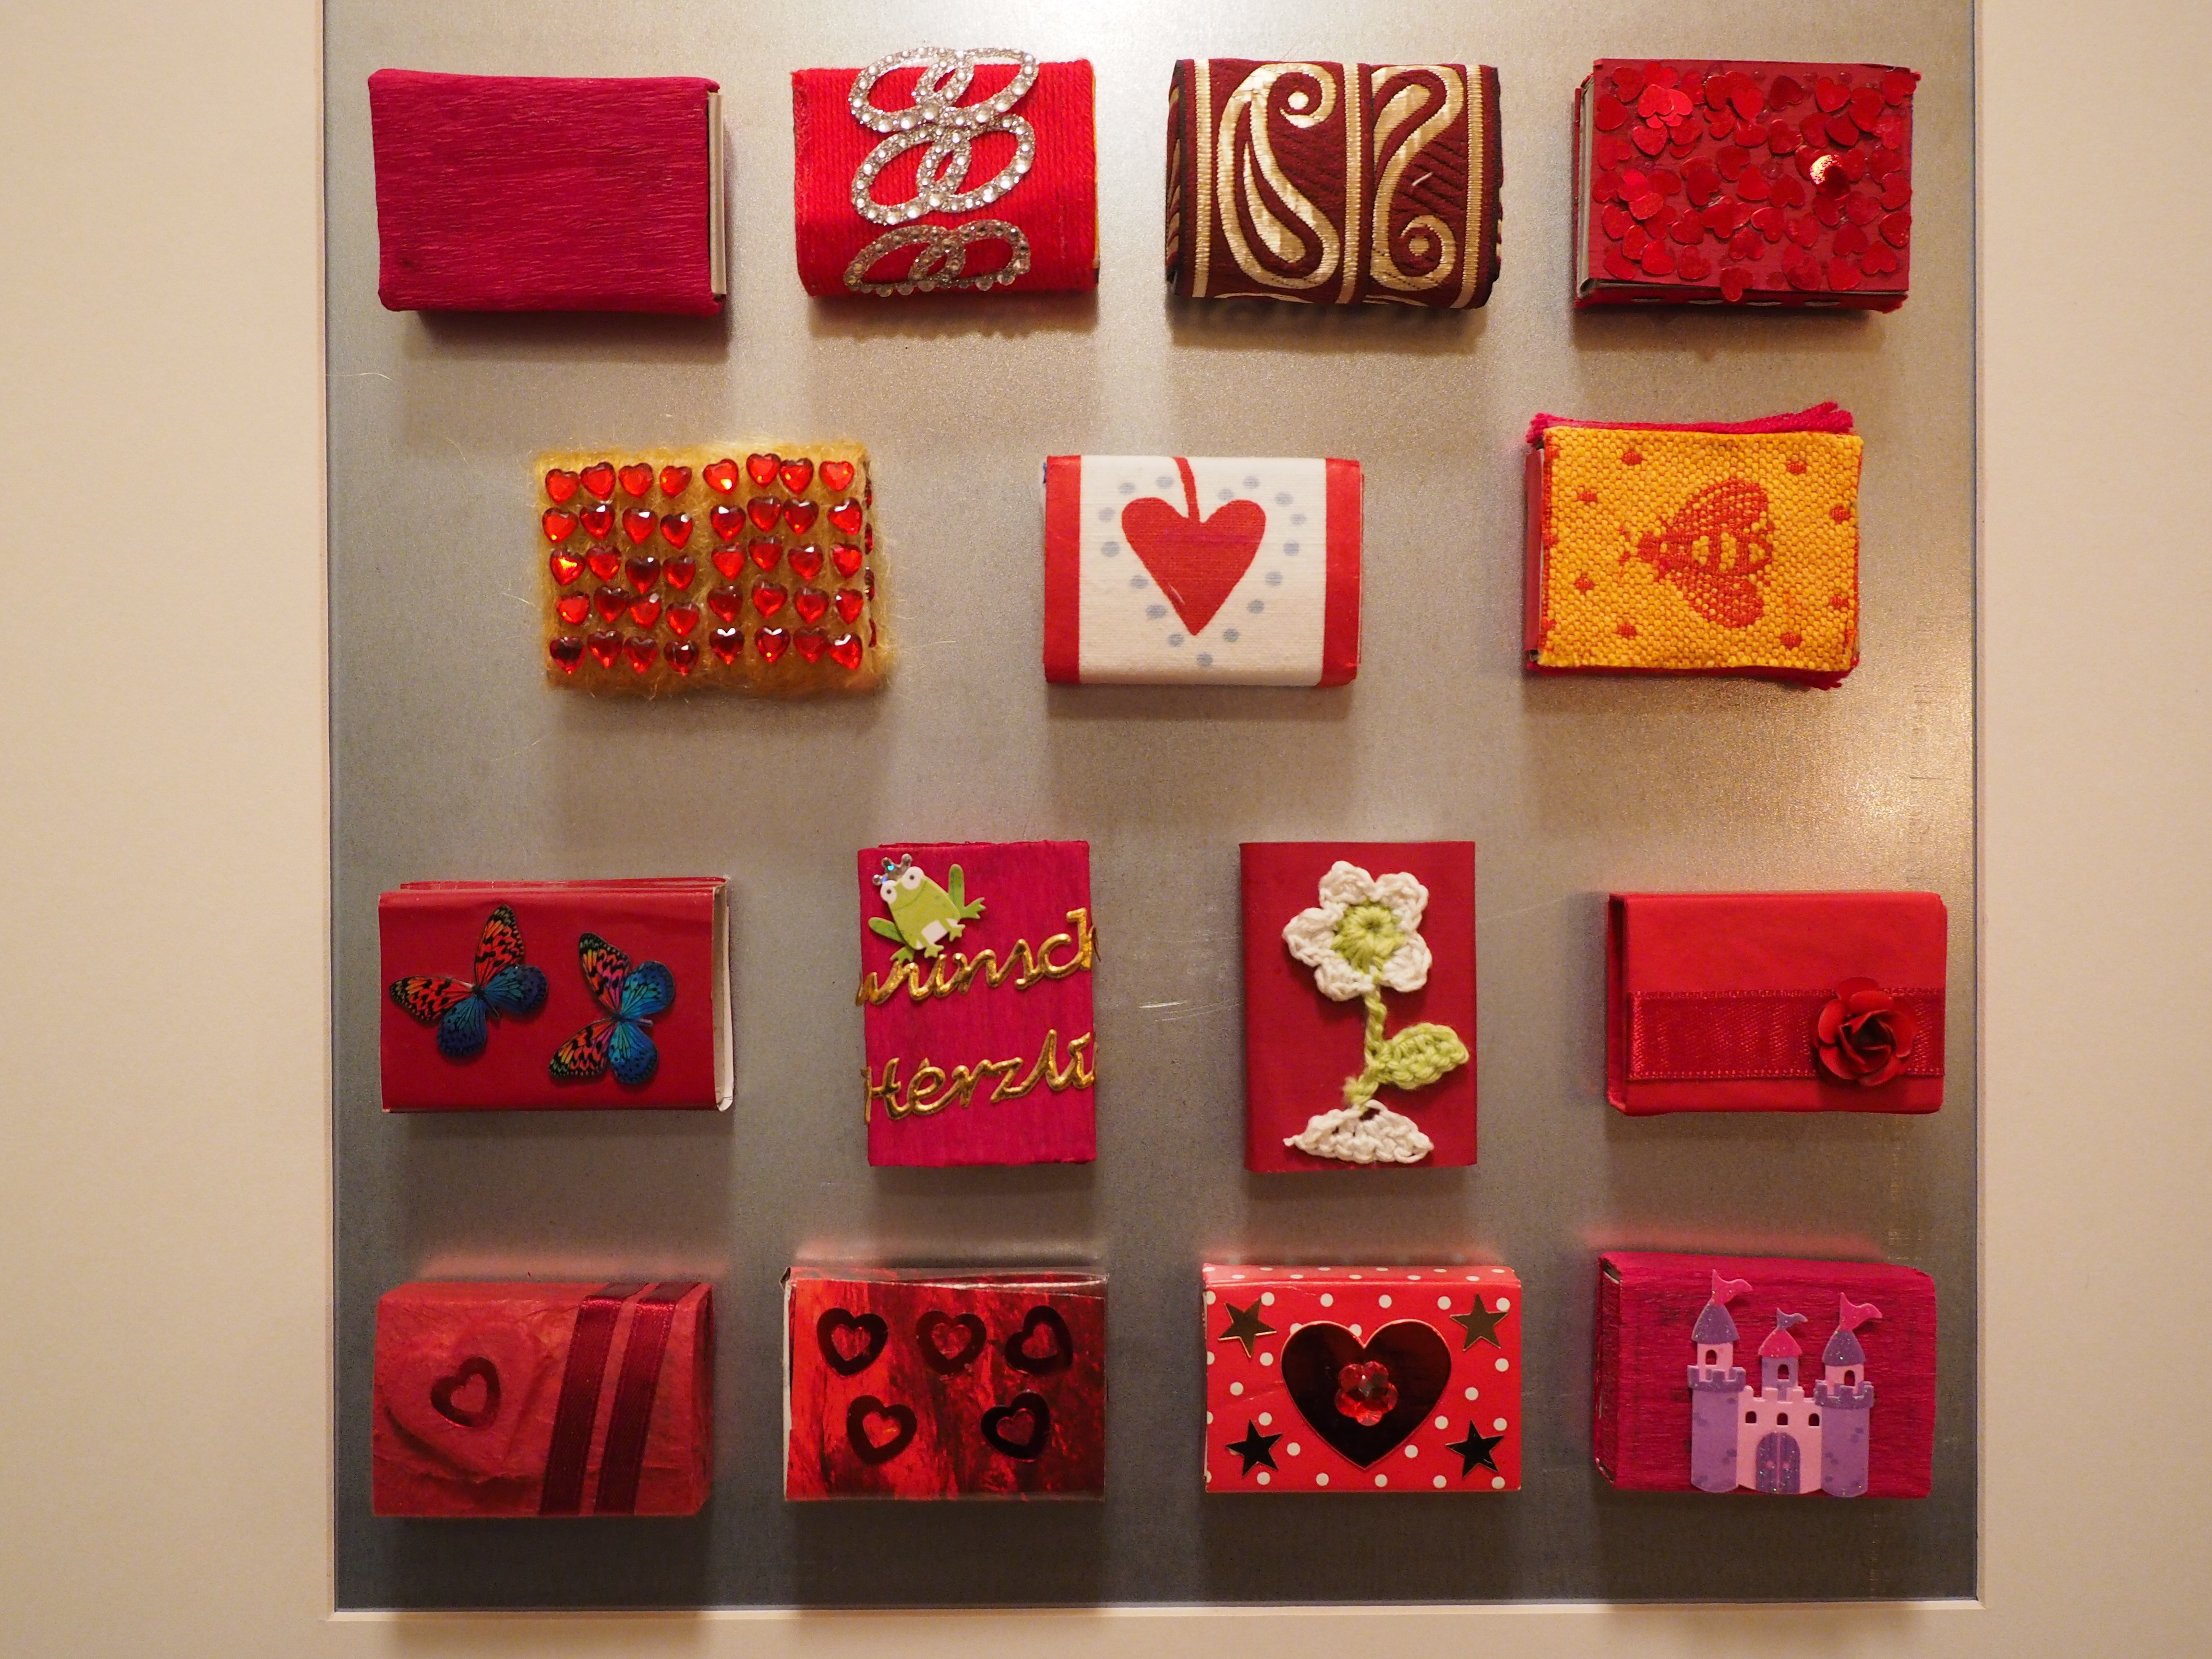
number, love, gift, red, font, art, design, boxes, decorated, luck, modern art, do it yourself, wedding gift, gift ideas, match boxes